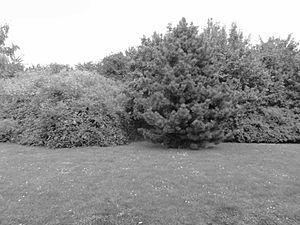
Terril n° 215 dit 4 de Liévin, fosse n° 4 - 4 bis de la Compagnie des mines de Liévin dans le bassin minier du Nord-Pas-de-Calais, Avion, Pas-de-Calais, Nord-Pas-de-Calais, France.
Dans le bassin minier du Nord-Pas-de-Calais, 339 terrils sont recensés. En 1969, les Houillères leur ont attribué un numéro individuel, pour les référencer, et les exploiter. Ils sont numérotés d'ouest en est, du nᵒ 1 au 202. Une liste complémentaire a été créée dans les années 1970. Les sites y sont numérotés de 203 à 260, sans logique spécifique, chaque numéro ayant été attribué en fonction des sites susceptibles d'être exploités. Certains sites étant composés de plusieurs terrils annexes ou satellites, une lettre suit le numéro.